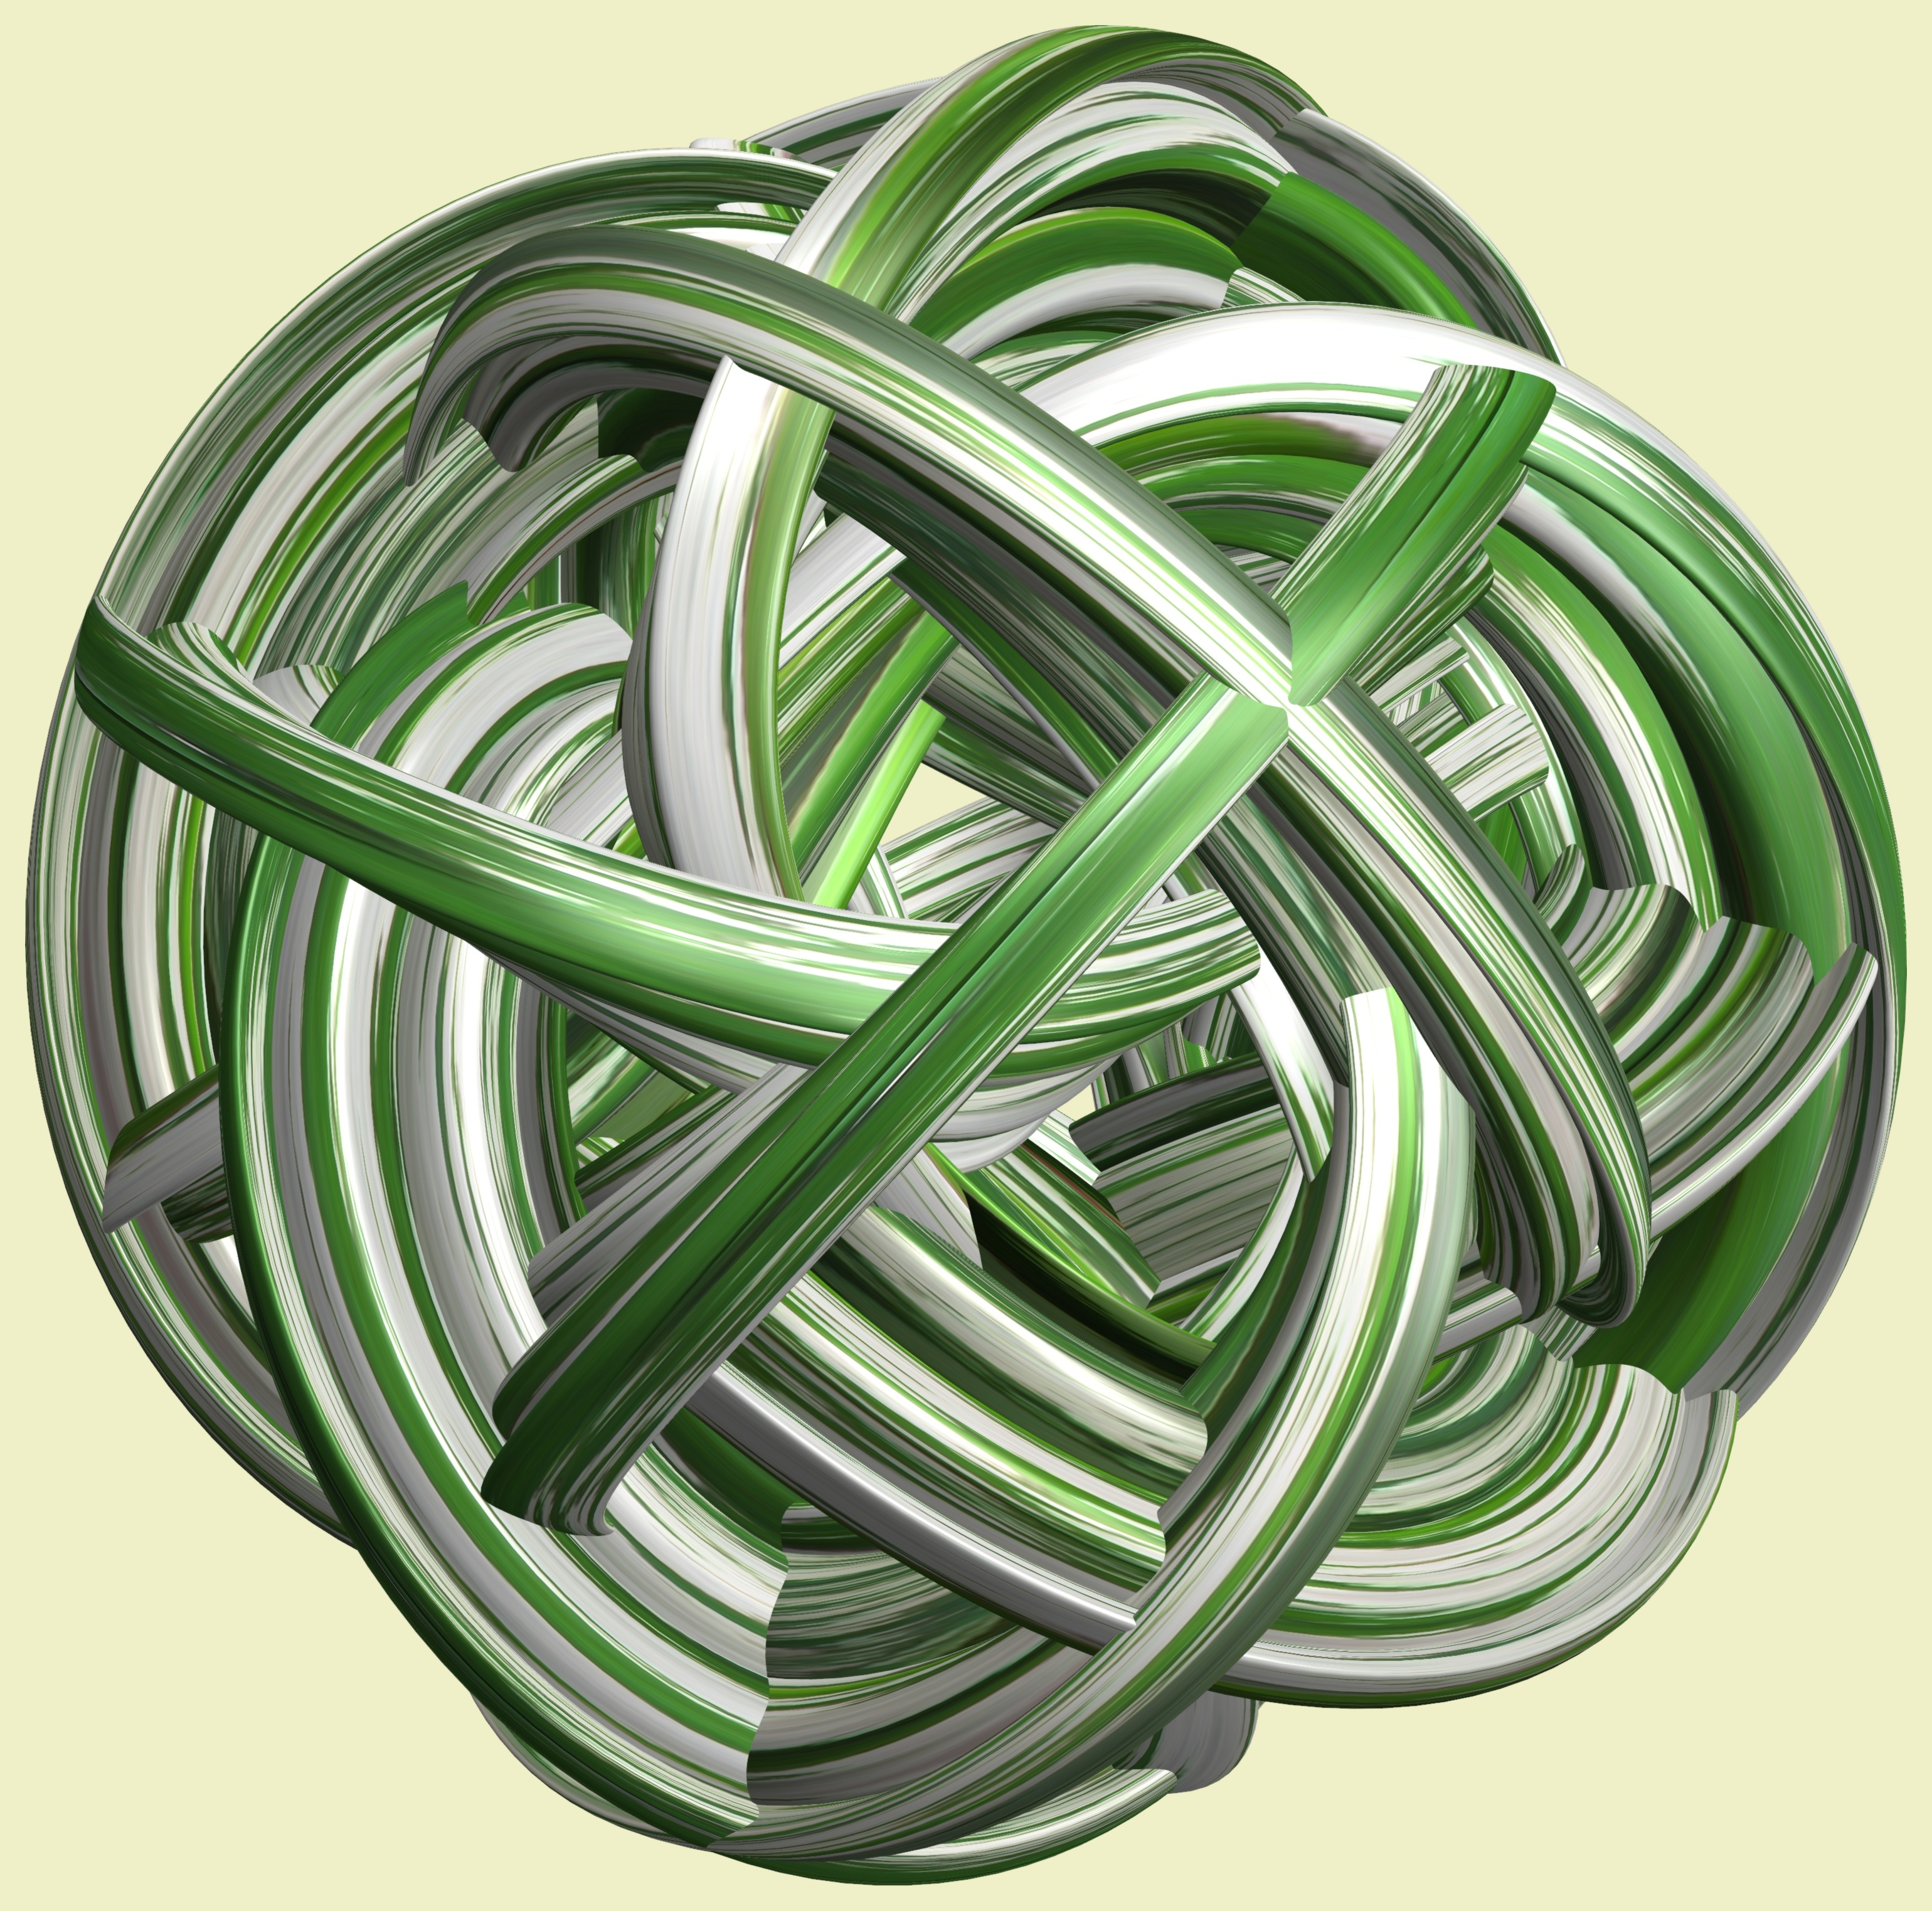
structure, wheel, texture, spiral, pattern, green, circle, jewellery, cool image, design, symmetry, 3d, graphic, knot, torus, mathematica, cg, parametricplot3d, code, program, algorithm, mapping, fashion accessory